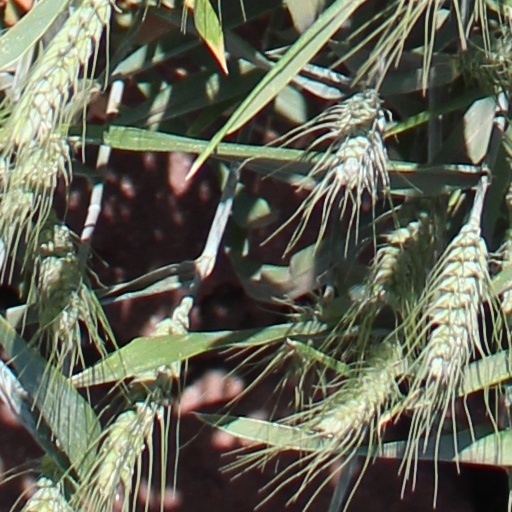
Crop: wheat